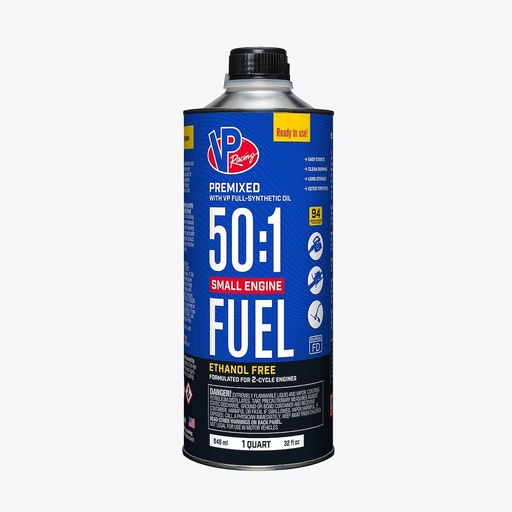
50:1 PREMIXD FUEL SINGLE
Brand: VP FUEL
Pre-Mixed Oil Use With 50:1 Ratio 2 Cycle Engines; Ethanol Free; Blue; 1 Quart Bottle; Single
Category: Hardware > Fuel